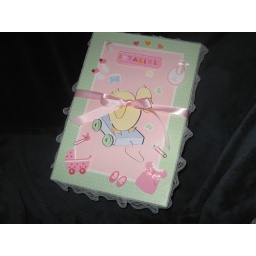
Treasure box in green and pink for your precious baby girl. $20.00